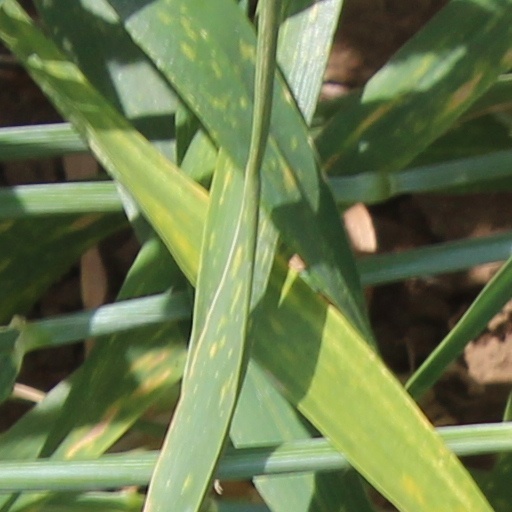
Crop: wheat